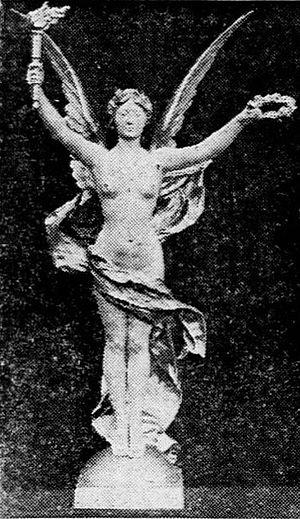
La Coupe biennale Rudge Witworth (24 heures du Mans 1929-30).
Les 24 Heures du Mans sont une compétition automobile d'une durée de 24 heures, se déroulant en juin sur un circuit routier, au sud de la ville du Mans, dans le département de la Sarthe en France. Cette épreuve, existant depuis 1923, est l'une des trois courses les plus prestigieuses au monde avec le Grand Prix de Monaco et les 500 miles d'Indianapolis.
Les 24 Heures du Mans 1929 sont la 7ᵉ édition de l'épreuve et se déroulent les 15 et 16 juin 1929 sur le circuit de la Sarthe.